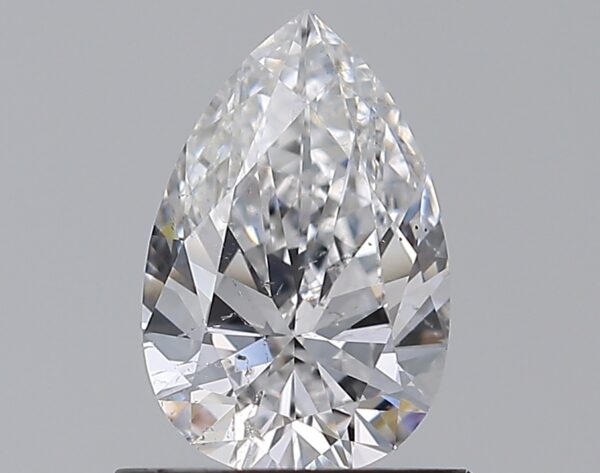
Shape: pear
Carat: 0.75
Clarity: SI1
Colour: D
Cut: EX
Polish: EX
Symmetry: VG
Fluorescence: N
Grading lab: GIA
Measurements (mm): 7.77 x 5.1 x 3.05